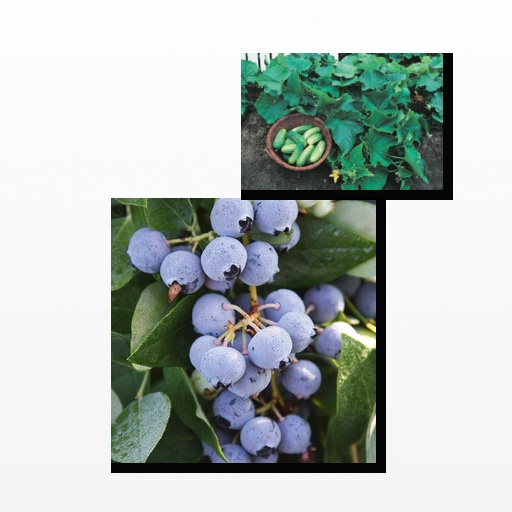
Food items: blueberry, cucumber